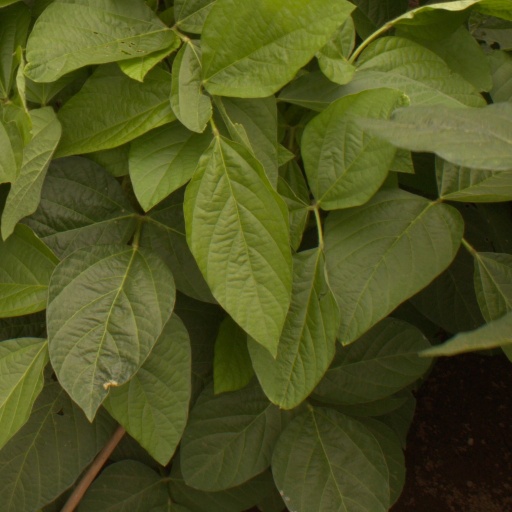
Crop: soybean